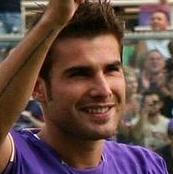
Age: 27